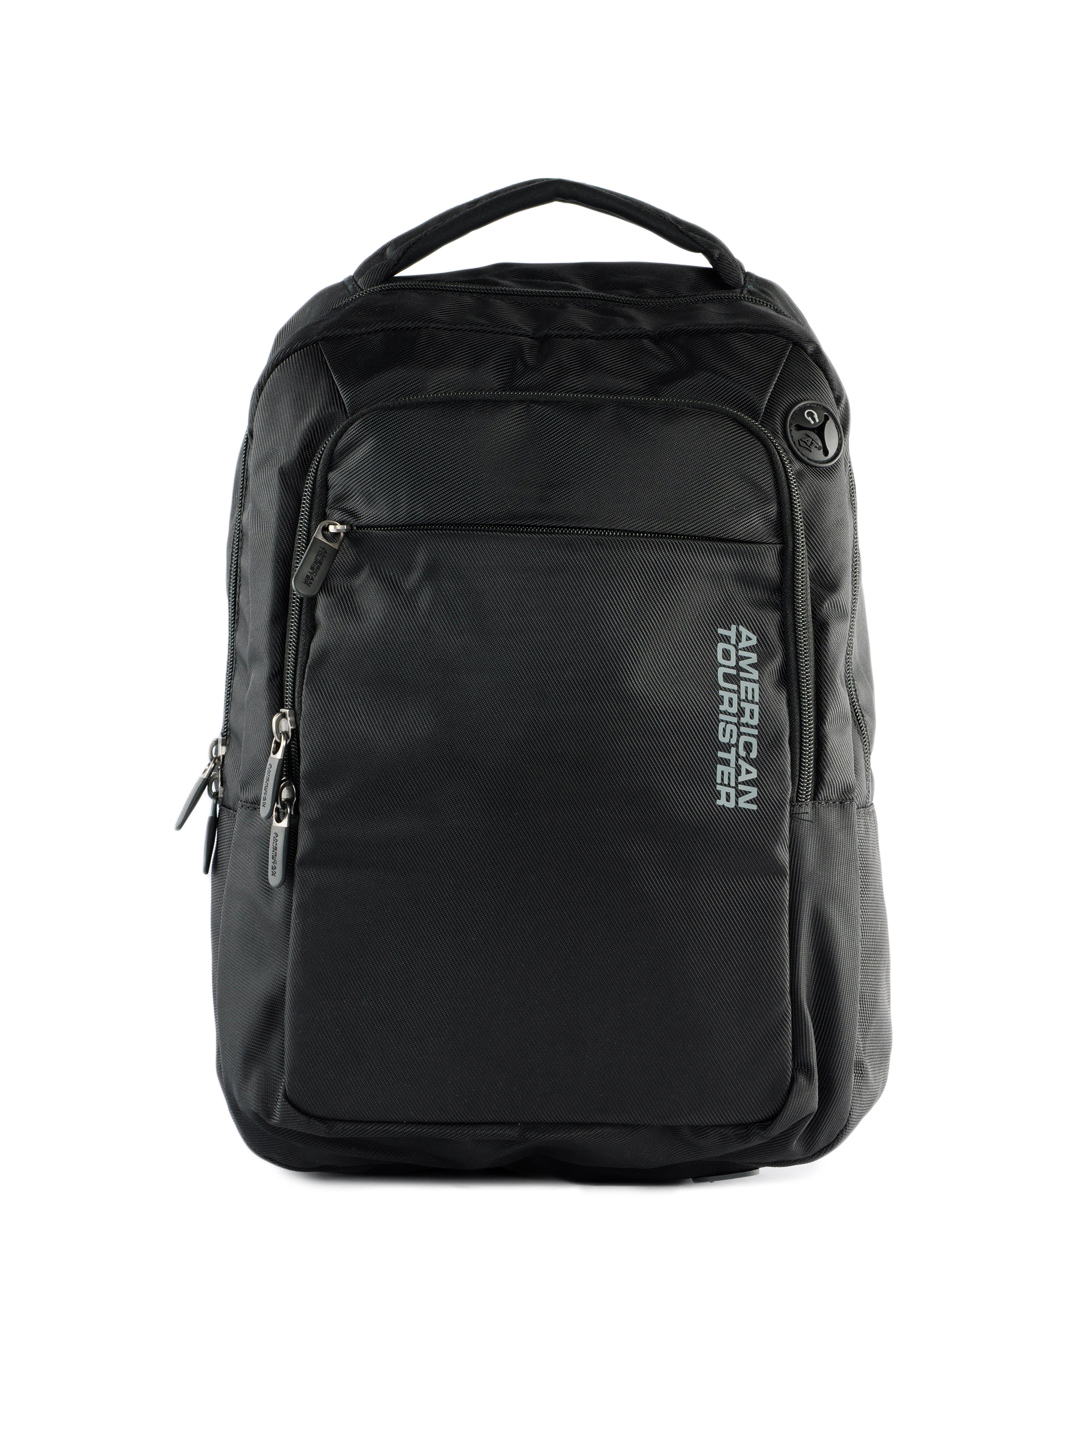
American Tourister Unisex Citi Pro Black Backpack
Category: Accessories / Bags / Backpacks
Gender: Unisex
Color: Black
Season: Winter 2015
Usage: Casual